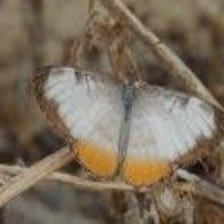
Species: MESTRA